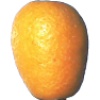
Label: Kumquats 1